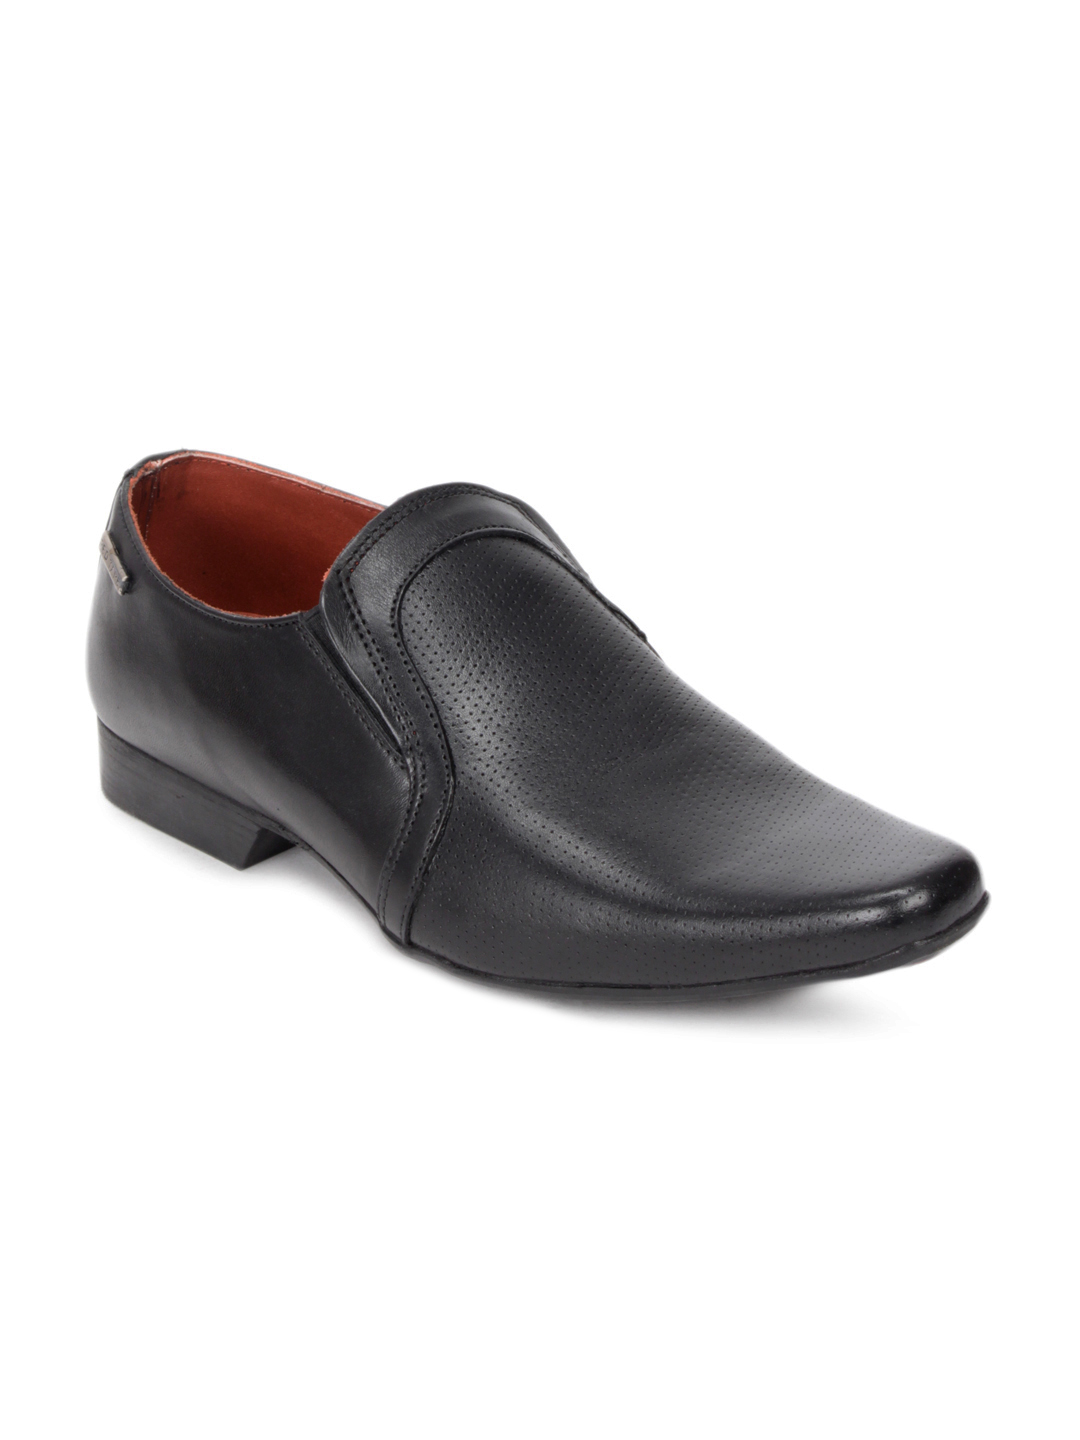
Red Tape Men Black Shoes
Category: Footwear / Shoes / Casual Shoes
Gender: Men
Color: Black
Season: Winter 2018
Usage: Casual